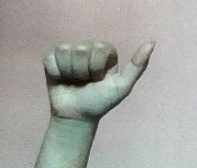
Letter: dhad